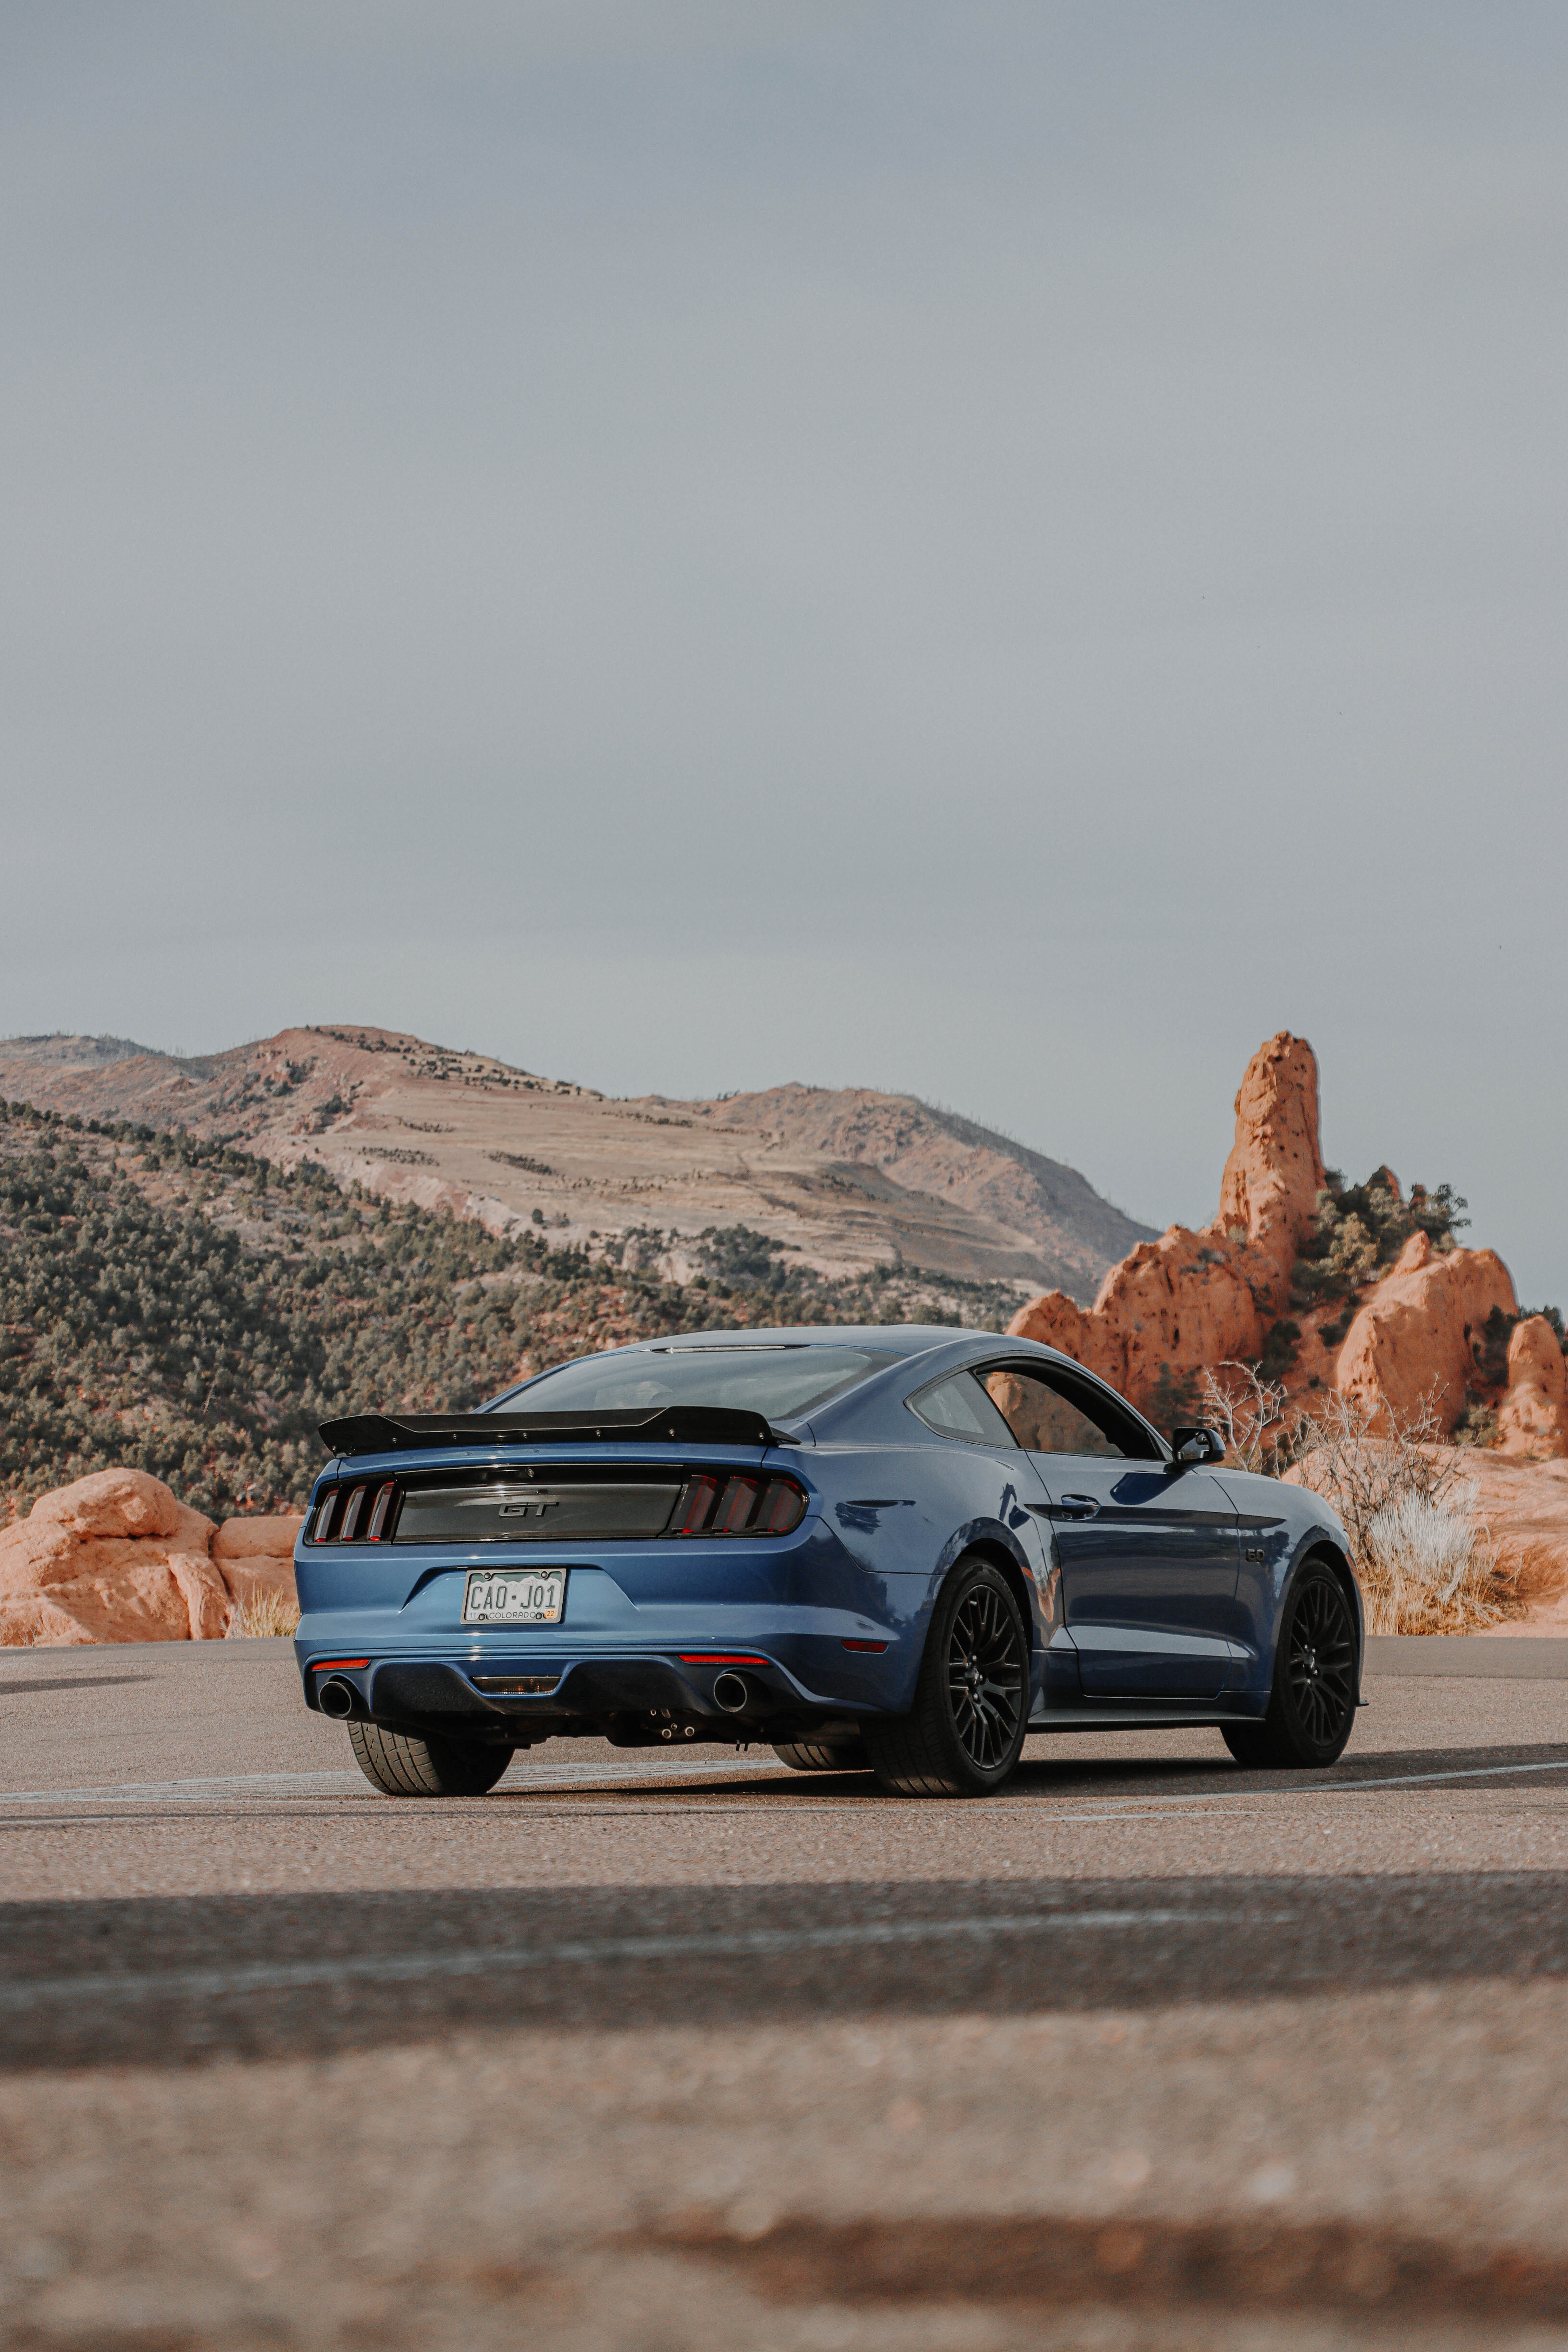
car, sky, vehicle, wheel, tire, mountain, hood, automotive lighting, automotive tire, automotive design, mode of transport, bumper, rolling, personal luxury car, fender, landscape, motor vehicle, asphalt, automotive exterior, Tints and shades, travel, road, rim, tree, hill, mid size car, full size car, vehicle door, aeolian landform, family car, plateau, electric blue, performance car, automotive wheel system, mountain range, hardtop, luxury vehicle, rock, sports car, sports sedan, valley, compact car, sand, ocean, horizon, wadi, sedan, badlands, executive car, road trip, classic, auto part, city car, transport, sport utility vehicle